June Maule

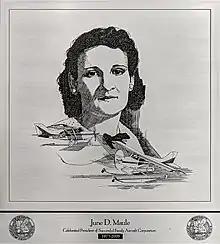
Plaque of Maule at the Georgia Aviation Hall of Fame

June Aderhold was born in Jersey Shore, Pennsylvania. She married her husband, Belford D. Maule (1911–1995), in 1934. The couple remained together both in marriage and as business partners until his death in 1995.